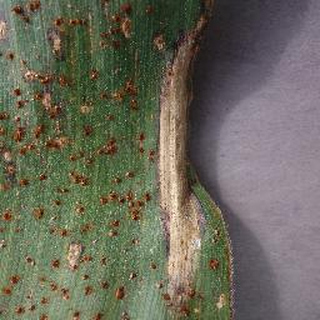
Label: corn_northern_leaf_blight